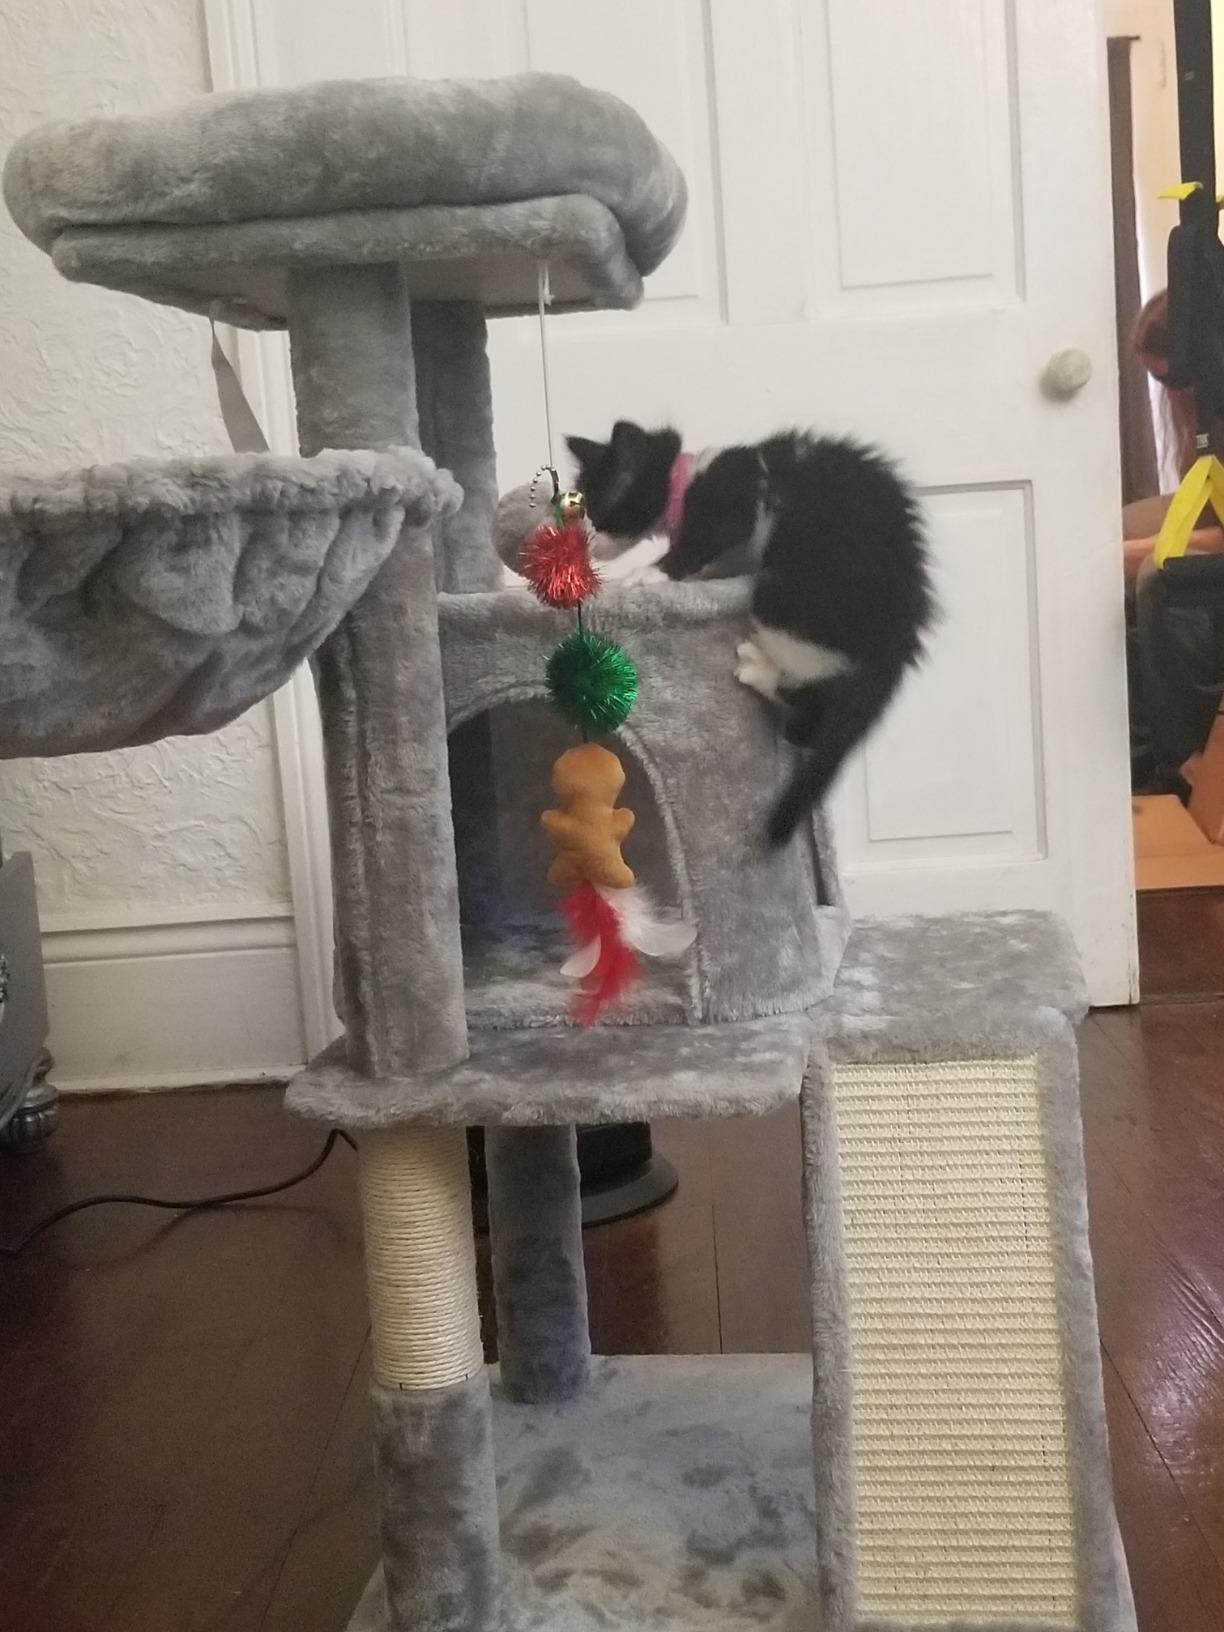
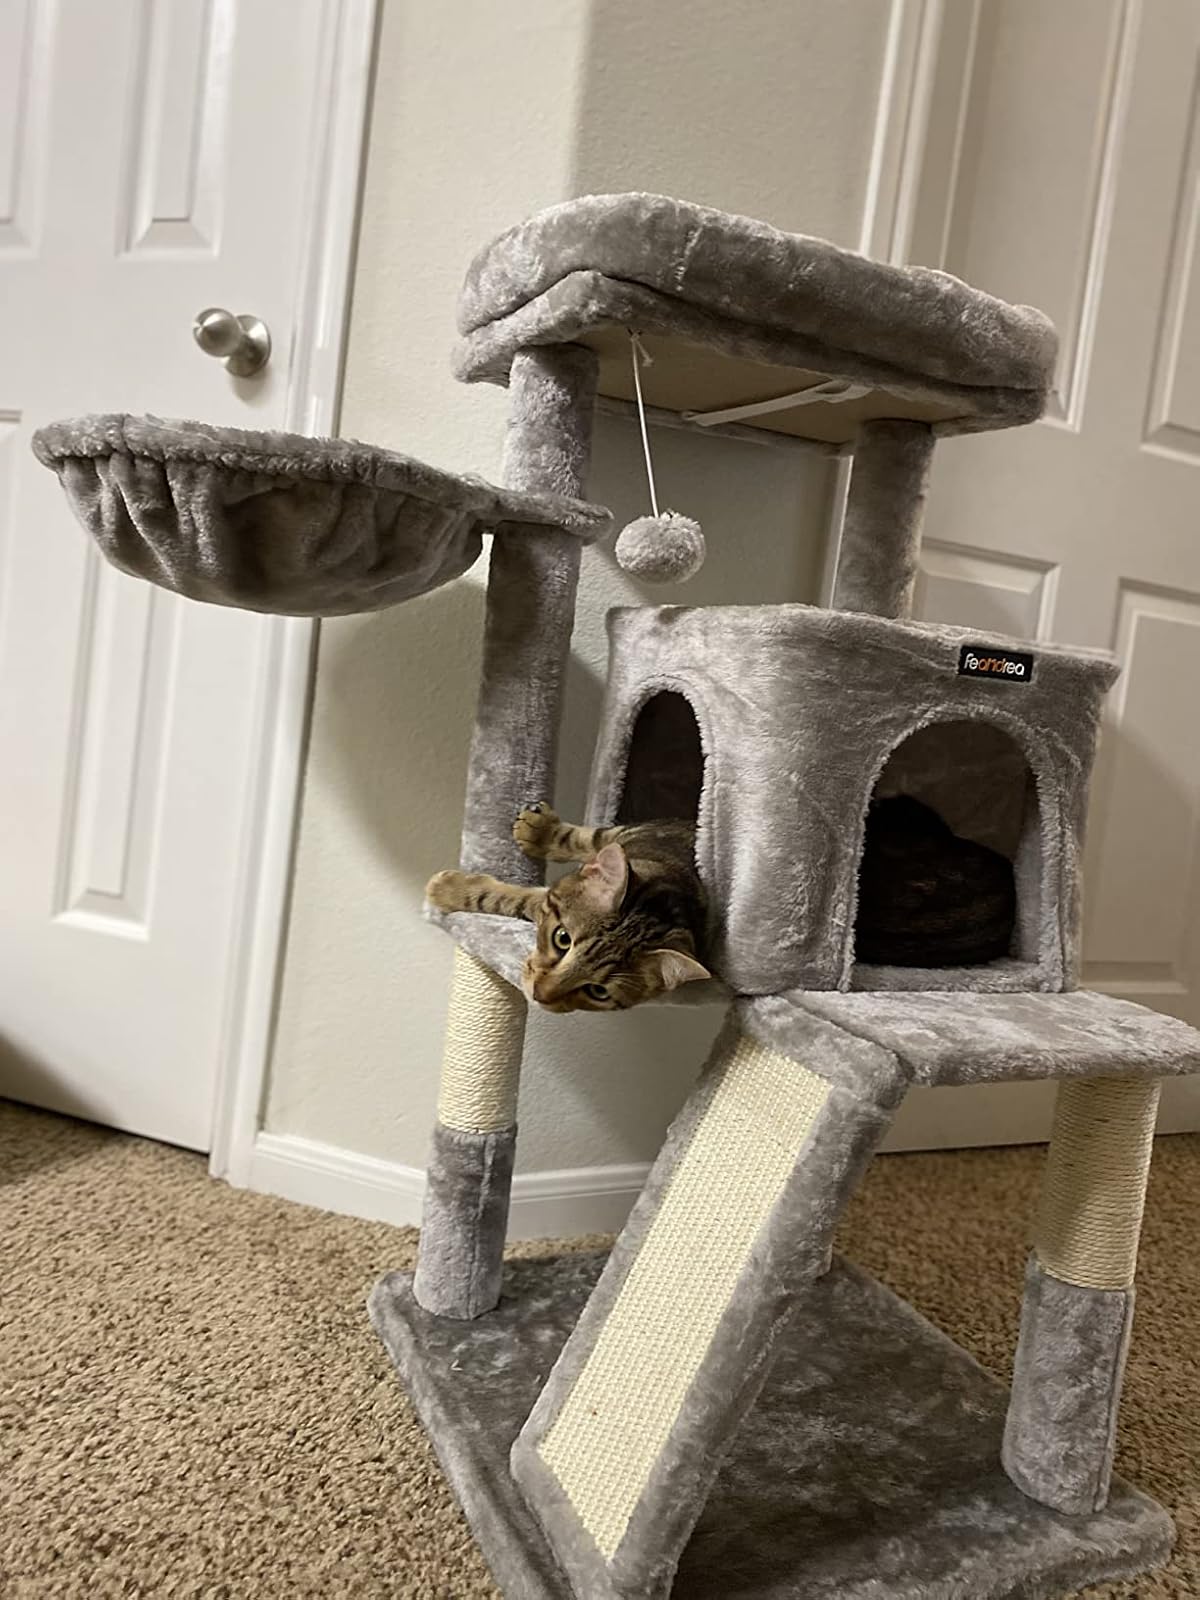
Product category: items_cat tree
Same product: yes